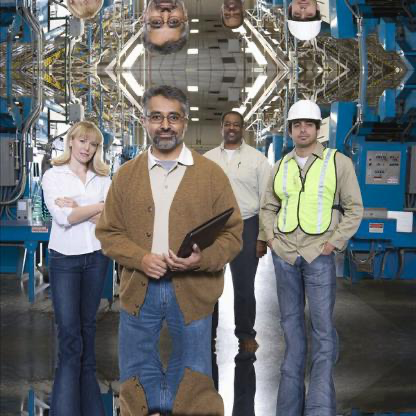
Objects in the image:
label: helmet
label: head
label: head
label: head
label: helmet
label: head
label: head
label: head